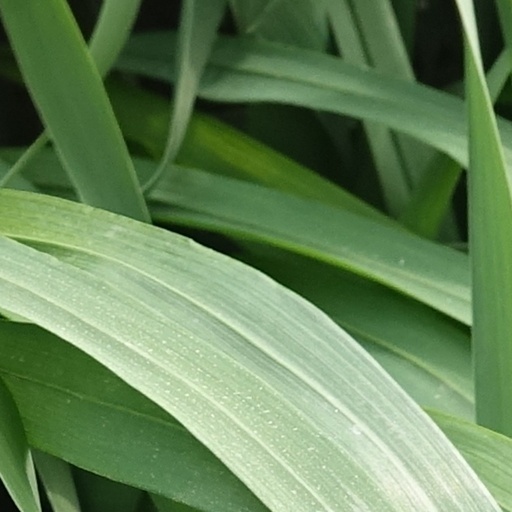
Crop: wheat